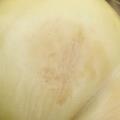
Crop: Tomato
Condition: sunburn-d